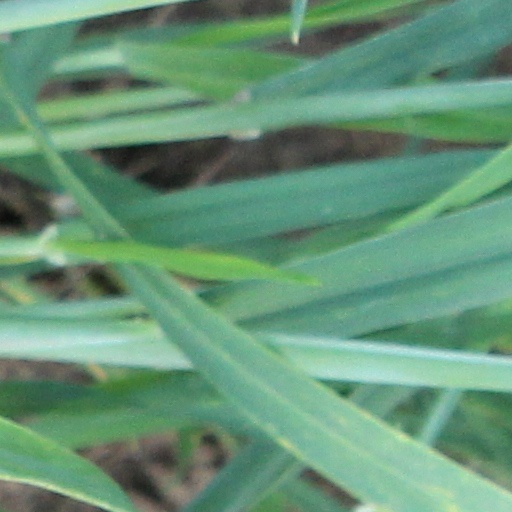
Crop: wheat